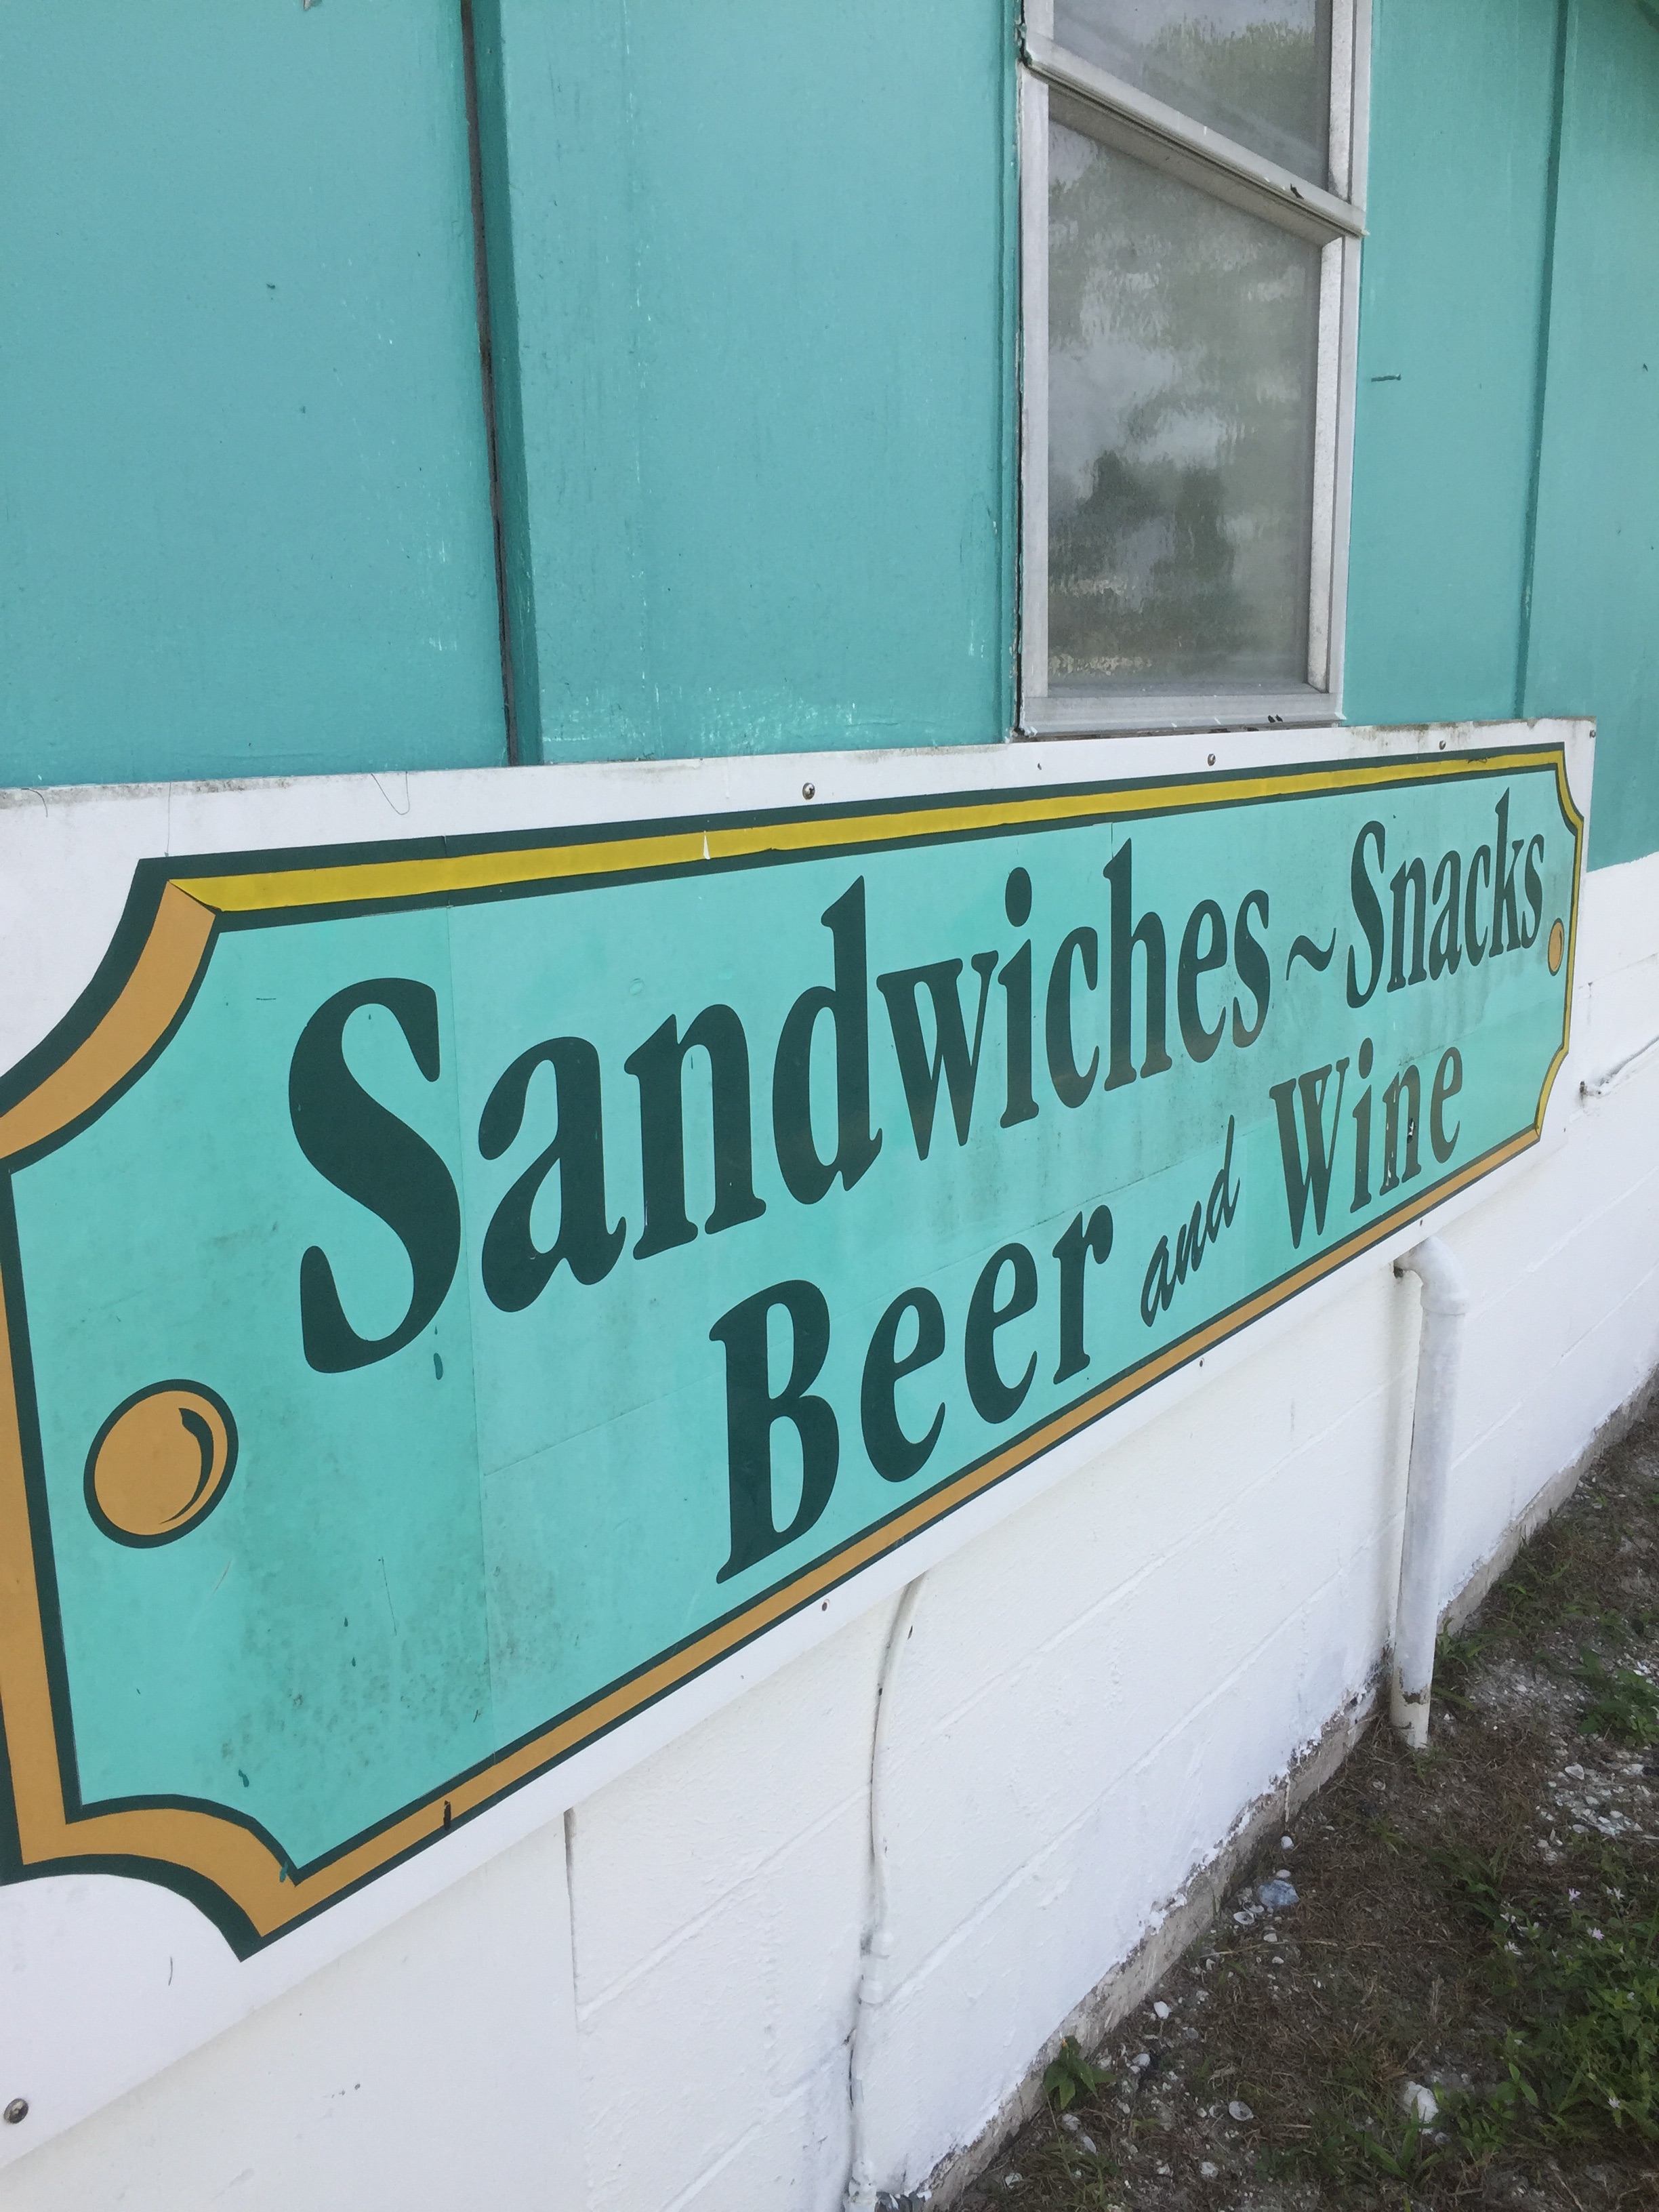
advertising, sign, green, color, banner, blue, street sign, signage, traffic sign